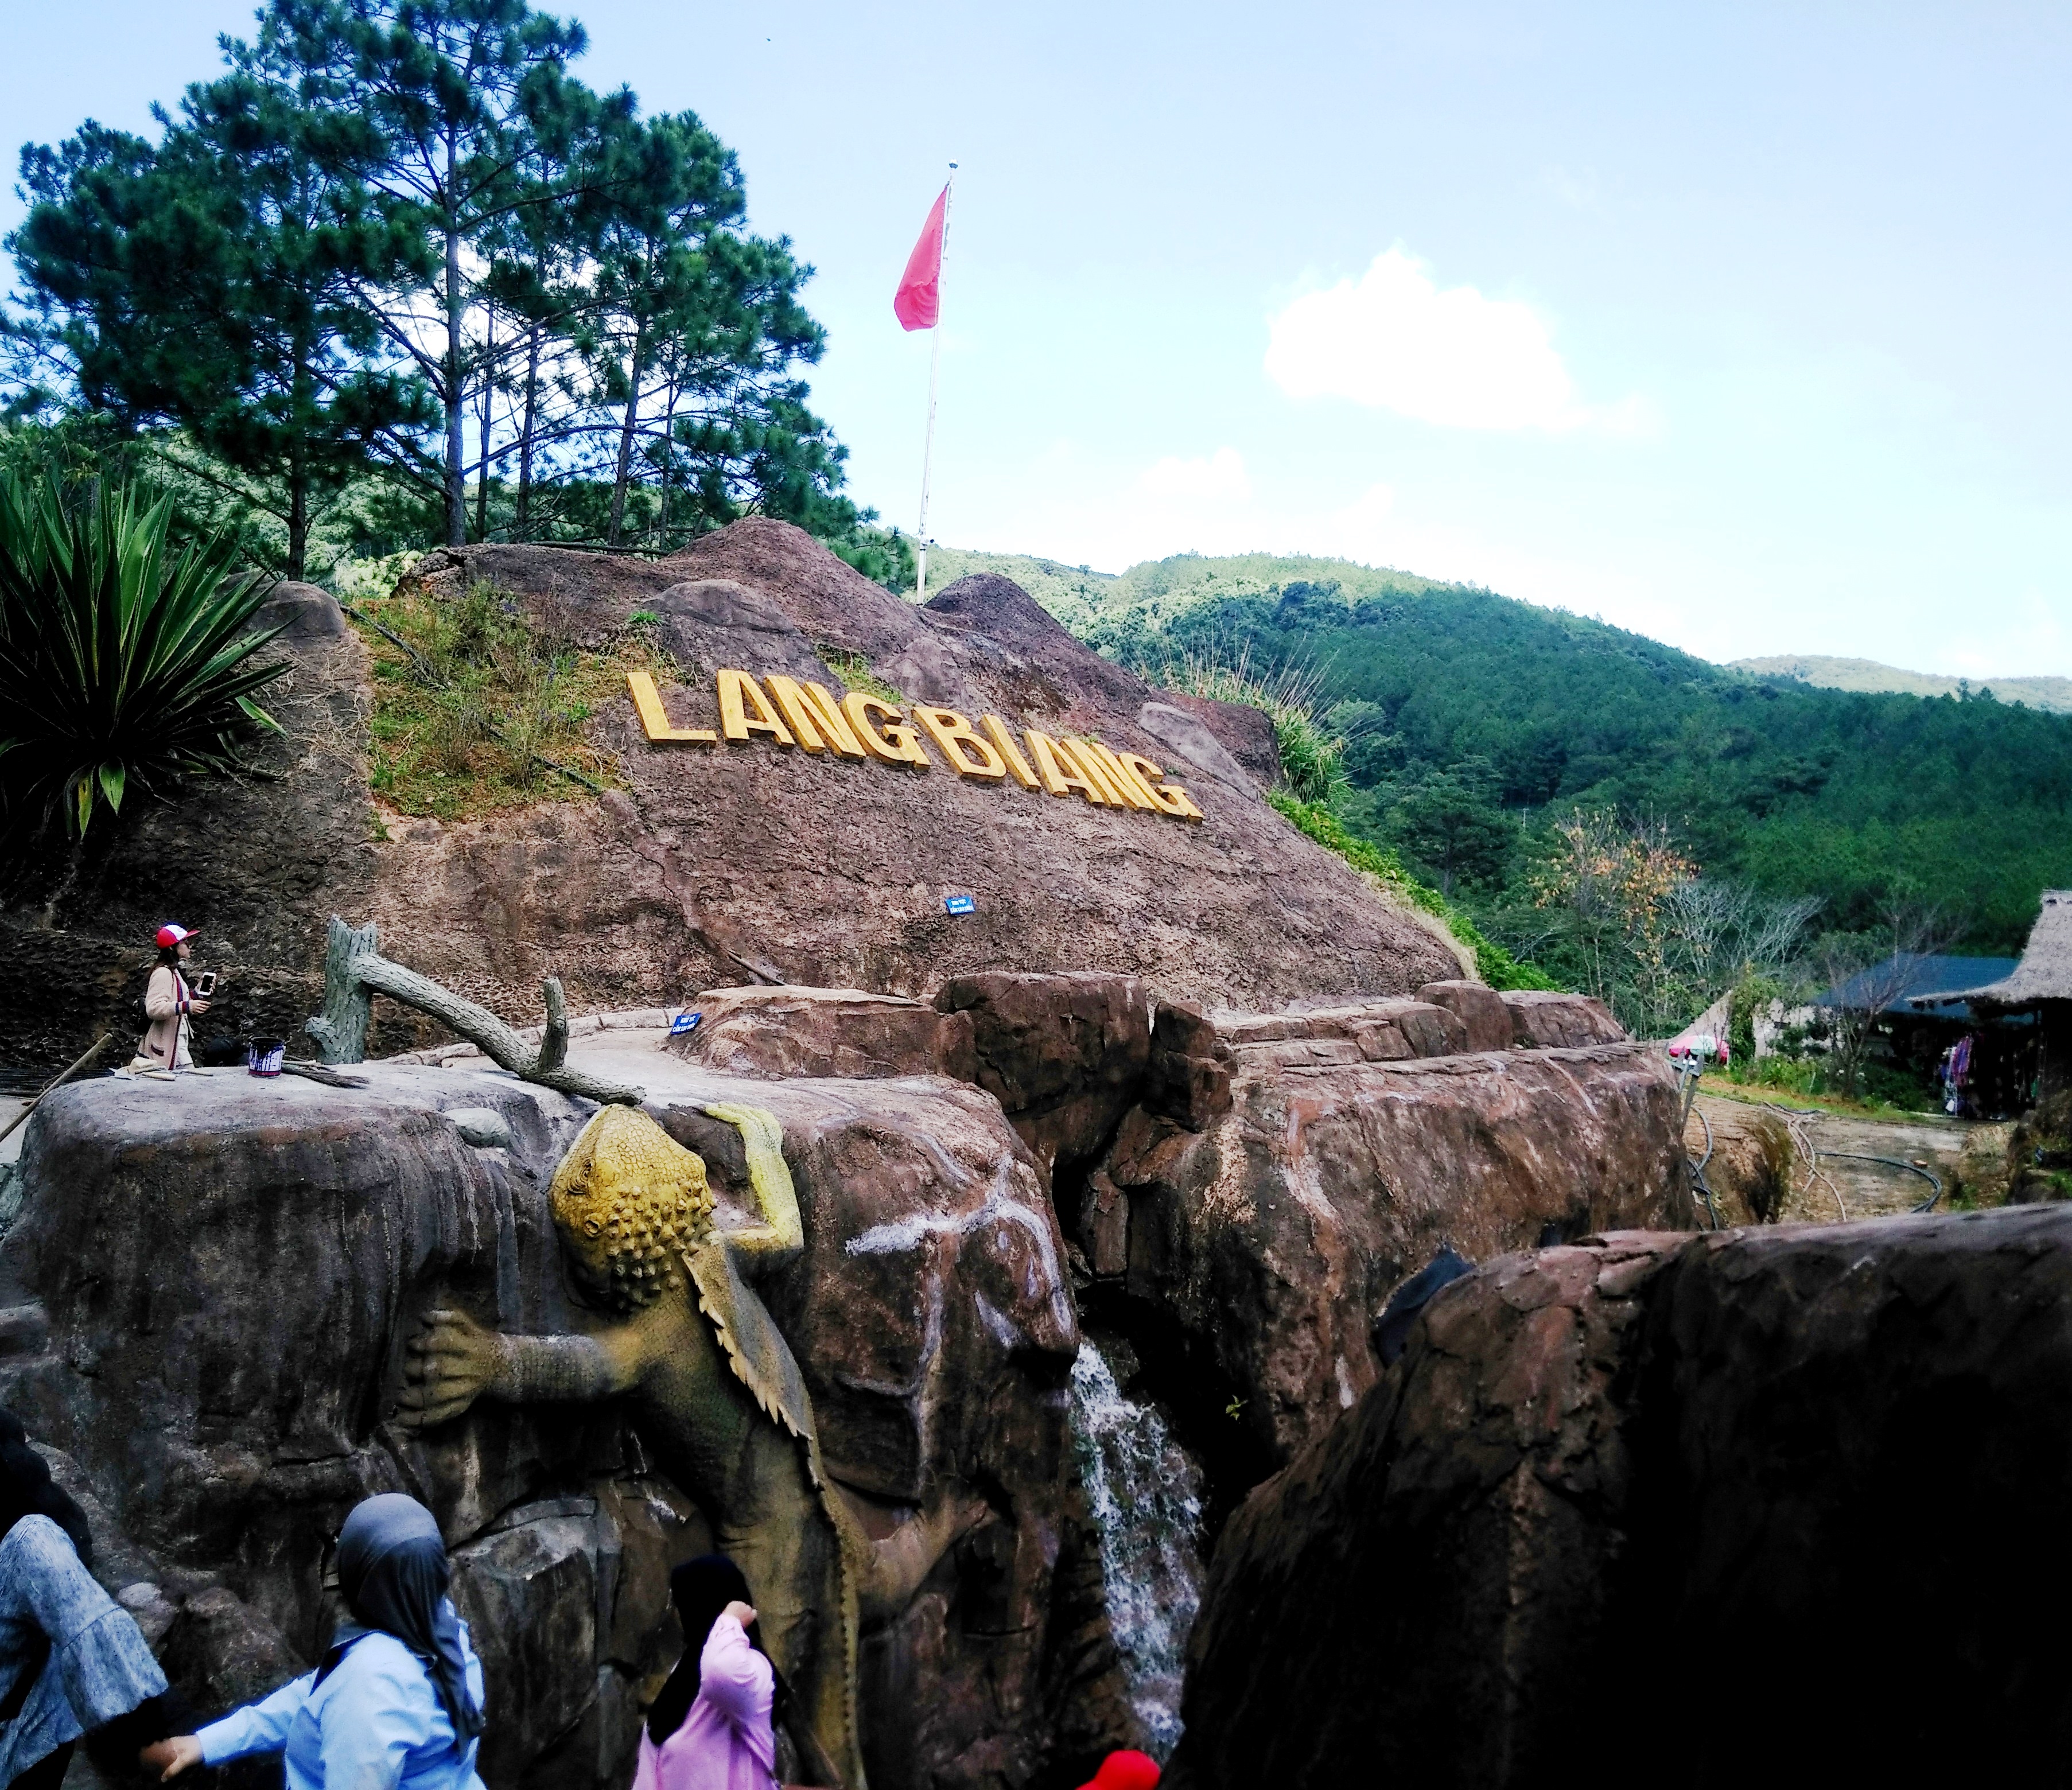
user: text: Lá cờ trong hình có màu gì?
assistant: text: Đỏ

user: text: Địa danh được viết trên tảng đá là gì?
assistant: text: Địa danh được viết trên tảng đá là Lang Biang.

user: text: Tên địa danh Lang Biang có nguồn gốc từ câu chuyện dân gian của dân tộc nào?
assistant: text: Tên địa danh Lang Biang có nguồn gốc từ câu chuyện tình huyền thoại của chàng K'Lang (thuộc dân tộc Lạch) và nàng H'Biang (thuộc dân tộc Chil). Sau khi họ mất, hai bộ tộc đã hòa giải và hợp nhất thành một dân tộc duy nhất, lấy tên là K'Ho để tưởng nhớ họ.

user: text: Ngoài dòng chữ 'LANGBIANG', trên khối đá chính còn có những chi tiết nổi bật nào khác?
assistant: text: Ngoài dòng chữ 'LANGBIANG' và lá cờ đỏ trên đỉnh, khối đá chính còn có một thác nước nhân tạo nhỏ chảy xuống phía dưới và một bức tượng hình bò sát lớn (có vẻ là con thằn lằn hoặc cá sấu) được chạm khắc ở phần chân đá. Các chi tiết này là một phần của khu du lịch sinh thái dưới chân núi Lang Biang.